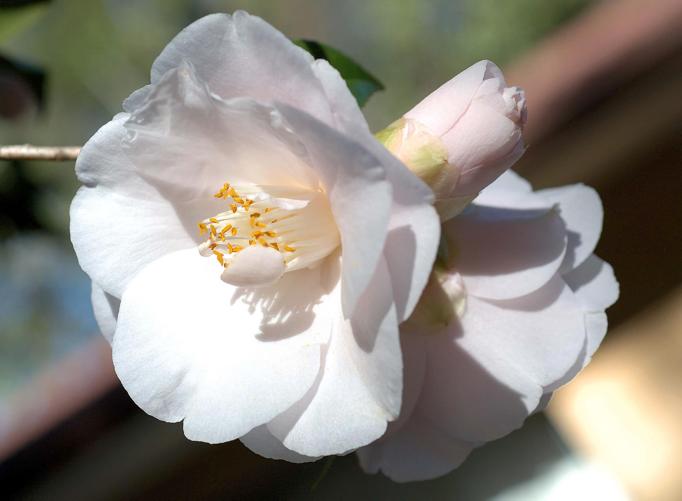
Label: camellia